Painting

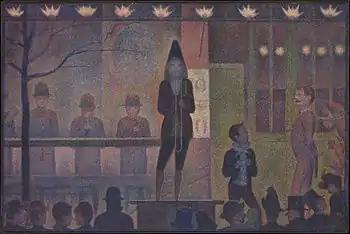
Shows a pointillist painting of a trombone soloist.

The oldest known paintings are more than 40,000-60,000 years old (art of the Upper Paleolithic) and found in the caves in the district of Maros (Sulawesi, Indonesia). The oldest are often constructed from hand stencils and simple geometric shapes.